Timeline of the 2019–2020 Hong Kong protests (November 2019)

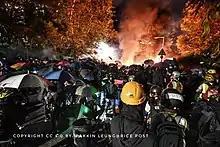
Protesters at CUHK

In Central, a few thousand people, including office workers and protesters dressed in black, occupied streets at midday; tear gas was fired in the afternoon to clear out the remaining crowd. Some universities and schools closed, but the government ruled out an official suspension of classes to avoid being seen as submitting to protesters. The police also confronted with the protesters outside City University of Hong Kong, who threw objects from the footbridge in an attempt to block the traffic in Kowloon Tong. The police and the protesters also clashed briefly at the University of Hong Kong. In HKU, protesters blocked the entrance of the HKU station. Several professors, including the Dean of the Science Faculty, attempted to persuade the students to stop the blockade, though most black-clad protesters ignored them.